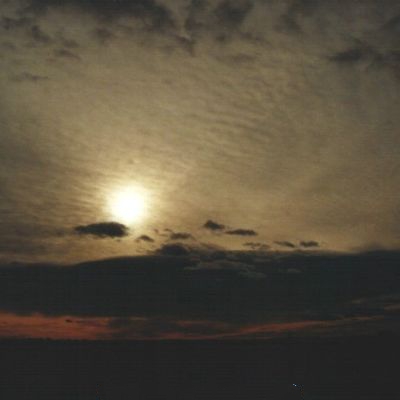
Cloud type: Cirrocumulus (Cc)